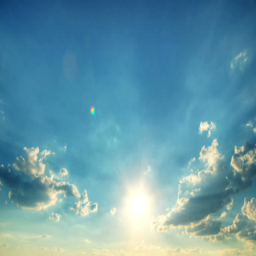
hdr time lapse of clouds with the sun